Pagan kingdom

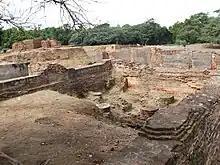
Ruins of the old Pagan palace

Sithu II's success in state building created stability and prosperity throughout the kingdom. His immediate successors Htilominlo and Kyaswa (r. 1235–1249) were able to live off the stable and bountiful conditions he passed on with little state-building on their part. Htilomino hardly did any governing. A devout Buddhist and scholar, the king gave up the command of the army, and left administration to a privy council of ministers, the forebear of the Hluttaw. But the seeds of Pagan's decline were sowed during this seemingly idyllic period. The state had stopped expanding, but the practice of donating tax-free land to religion had not. The continuous growth of tax-free religious wealth greatly reduced the tax base of the kingdom. Indeed, Htilominlo was the last of the temple builders although most of his temples were in remote lands not in the Pagan region, reflecting the deteriorating state of royal treasury.